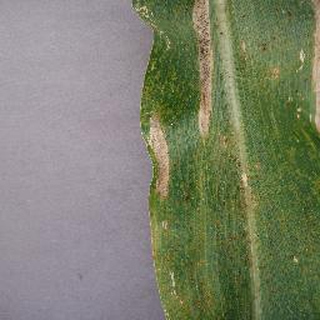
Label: corn_northern_leaf_blight